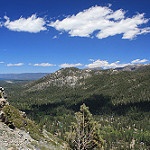
Label: mountain